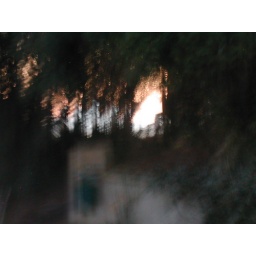
Wintry sun &amp;amp; sky over bay, forest &amp;amp; mountains, seen through A&amp;amp;J's drive (experimental shots)